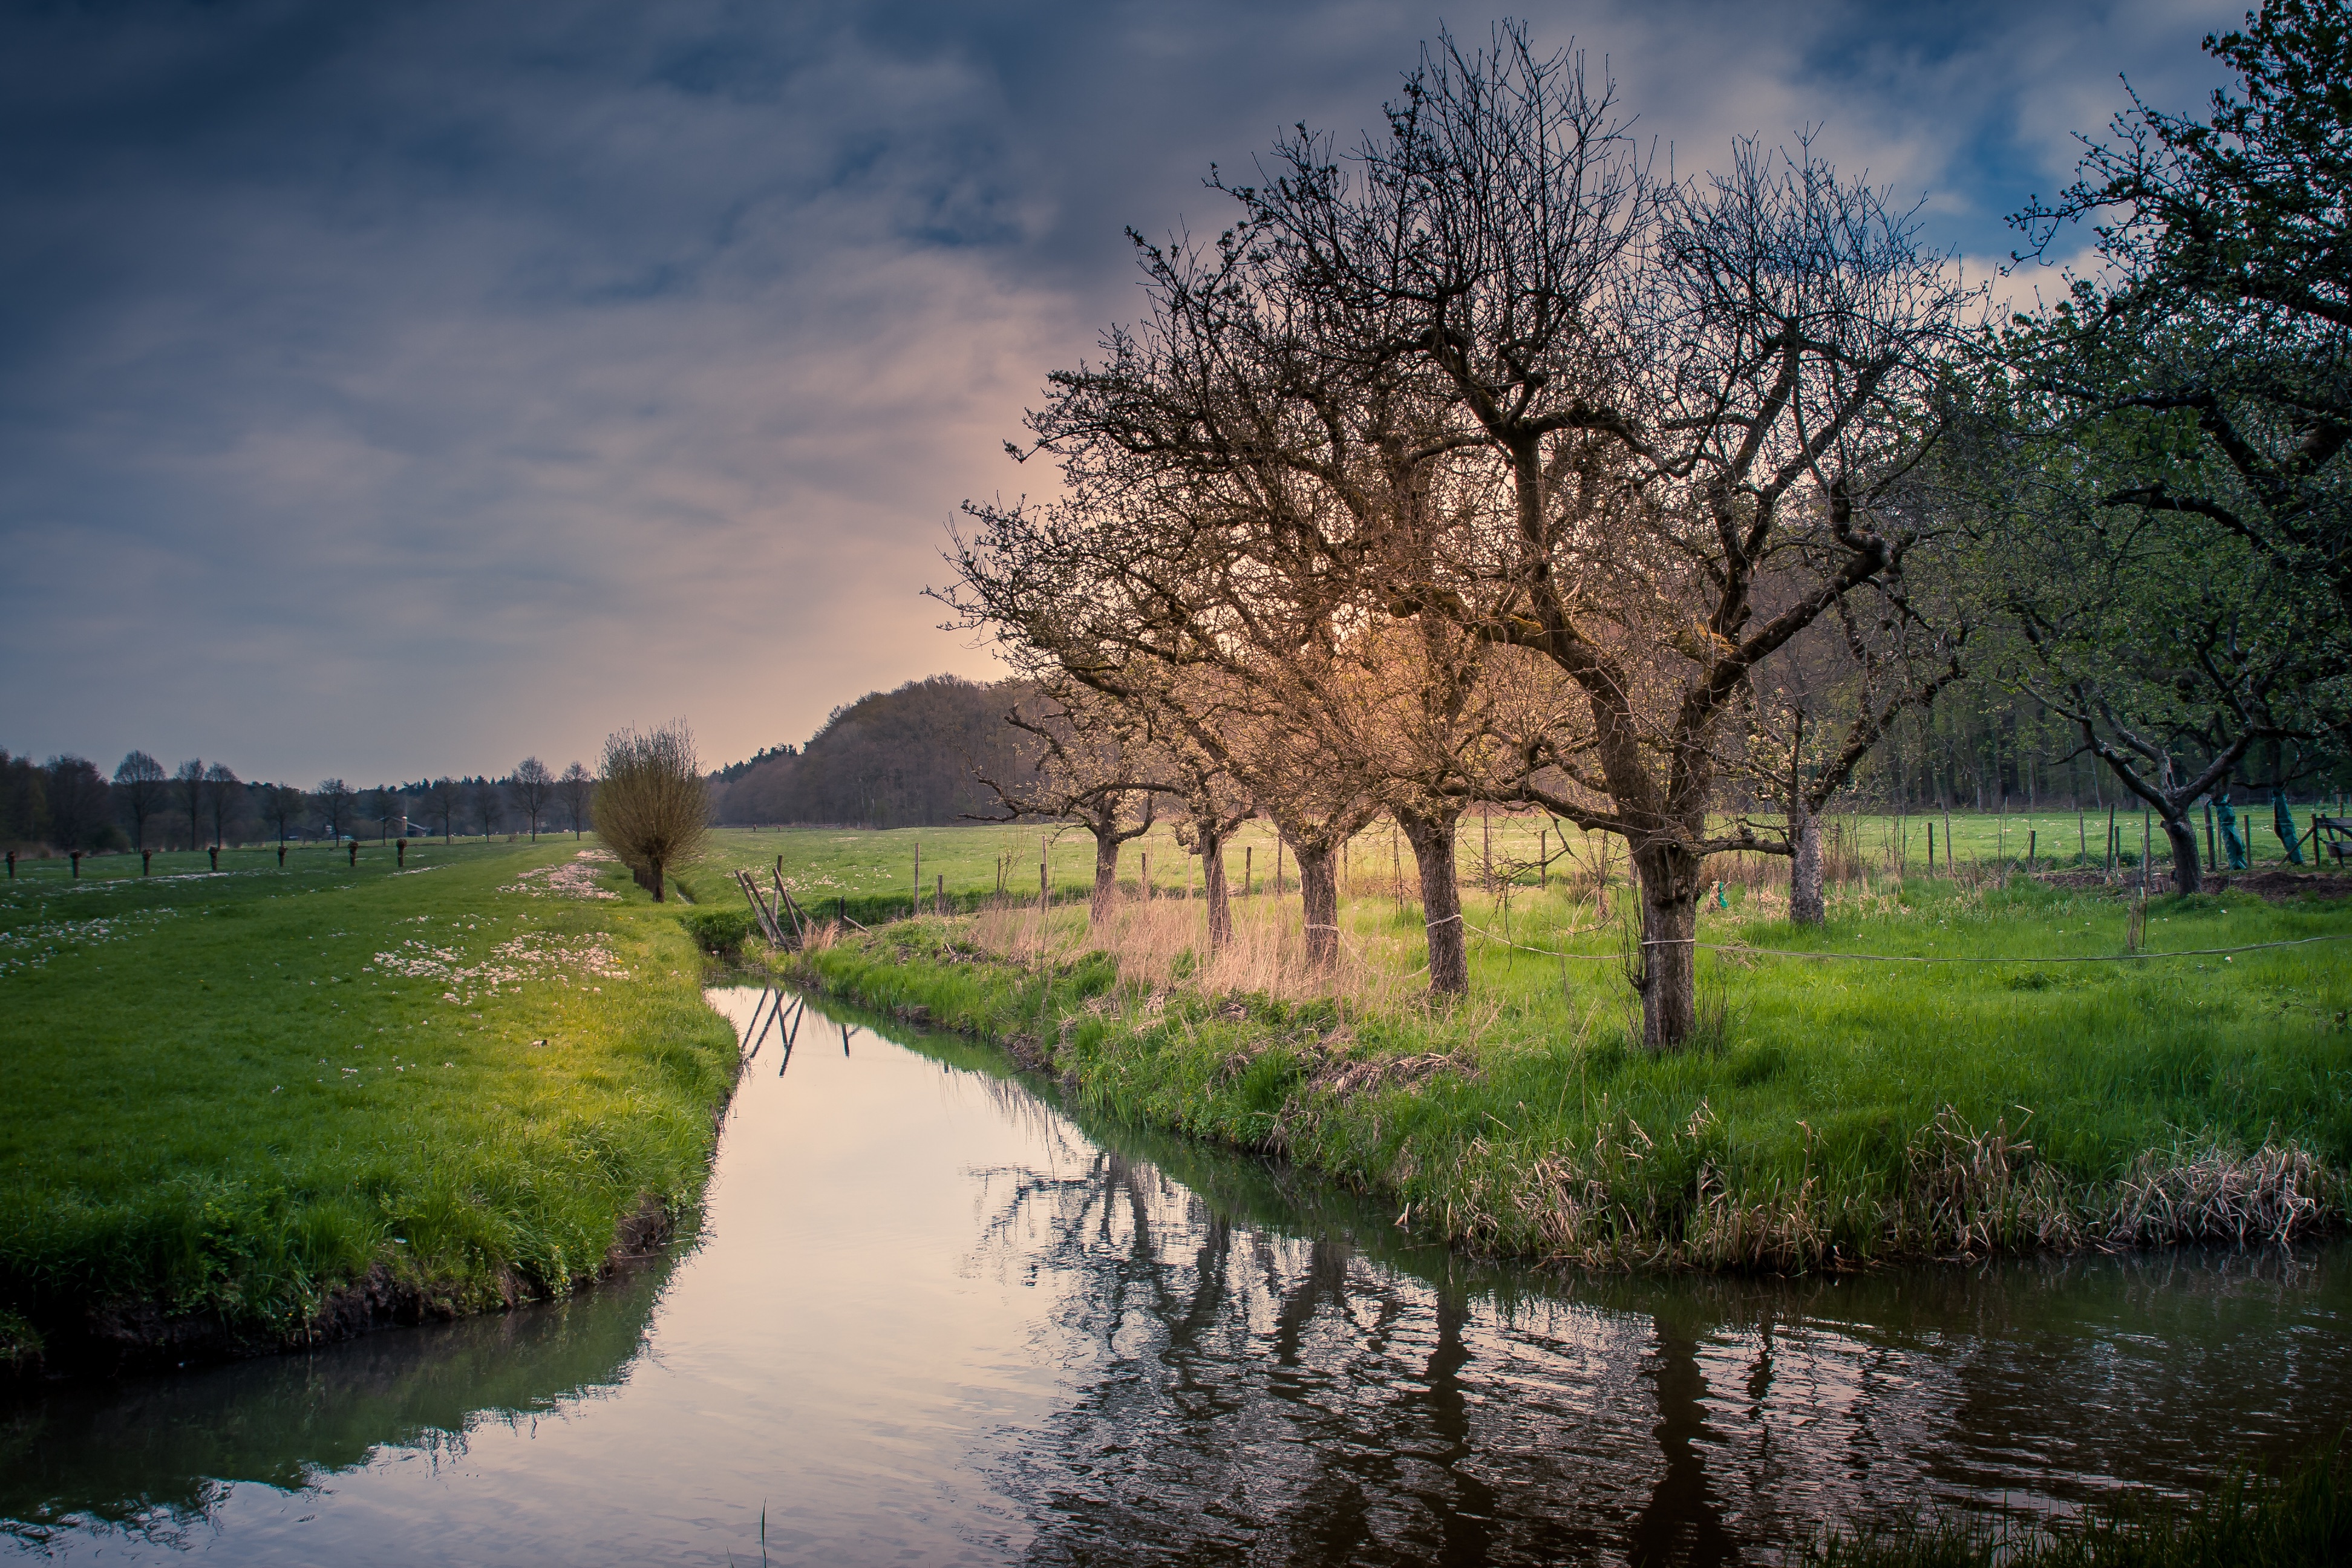
landscape, tree, water, nature, grass, plant, sunset, morning, flower, lake, river, canal, dusk, pond, evening, reflection, autumn, park, waterway, wetland, rural area, geographical feature, atmospheric phenomenon, woody plant